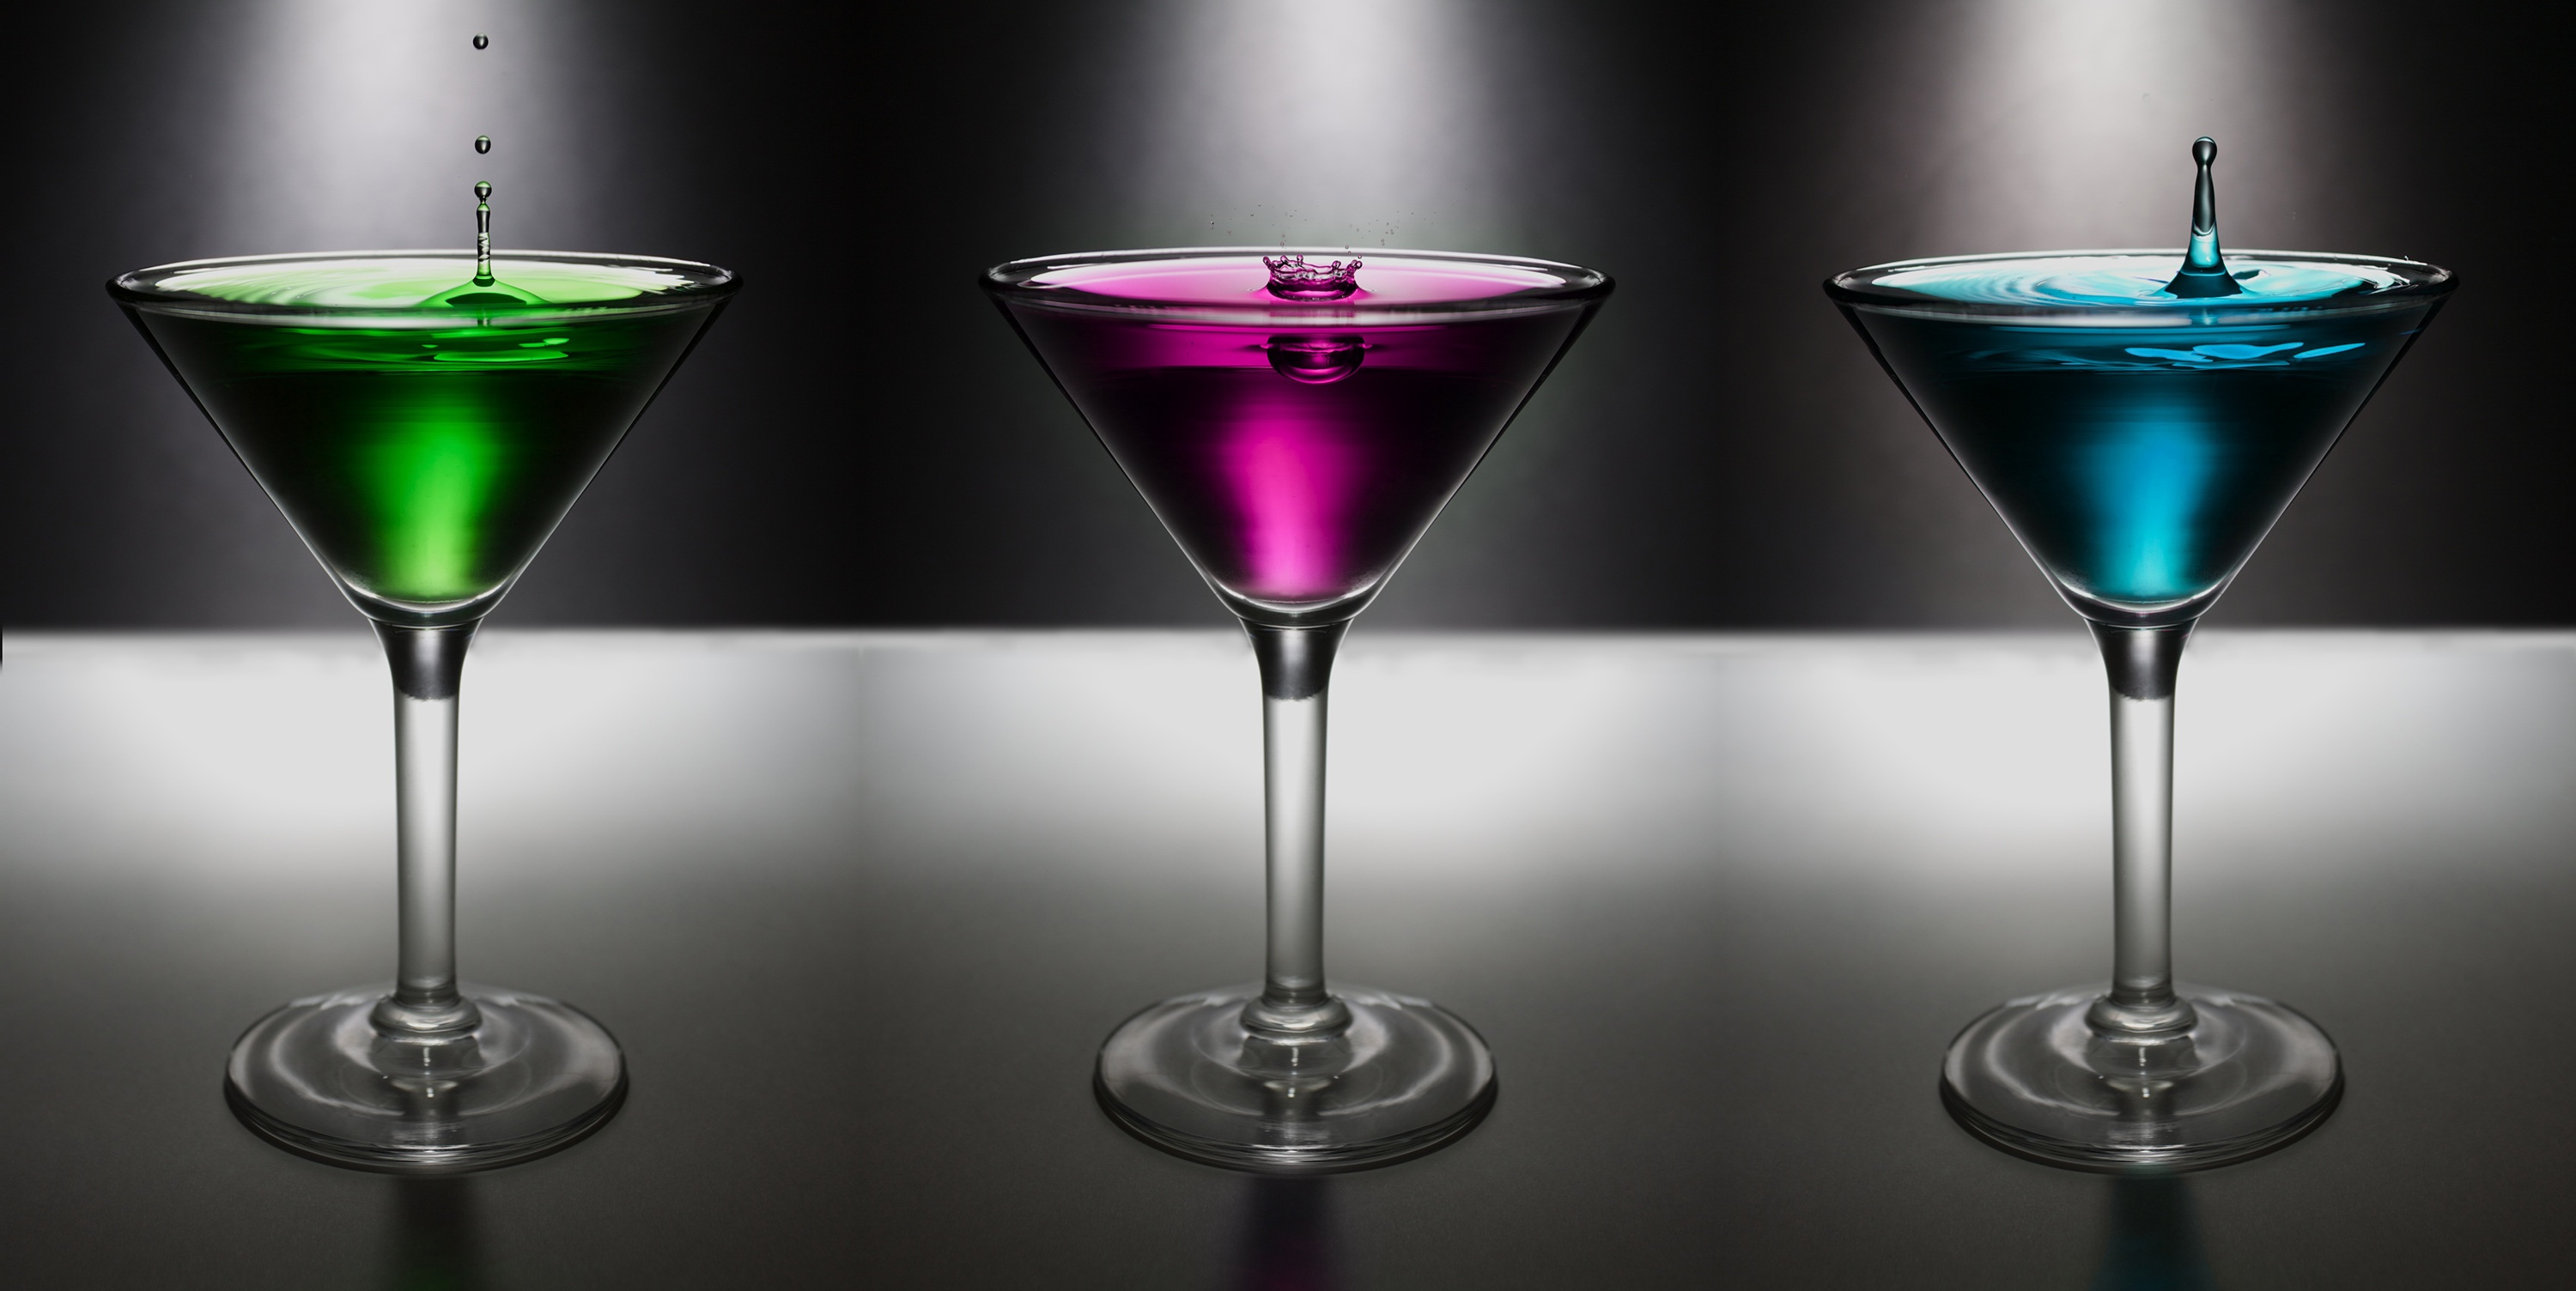
water, drop, glass, bar, celebration, green, splash, fresh, beverage, drink, material, splashing, alcohol, cocktail, liquor, martini, pour, wine glass, alcoholic, party, refreshment, mixed, cosmopolitan, gin, vodka, stemware, alcoholic beverage, martini glass, champagne stemware, colo